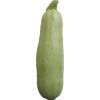
Label: Zucchini 1